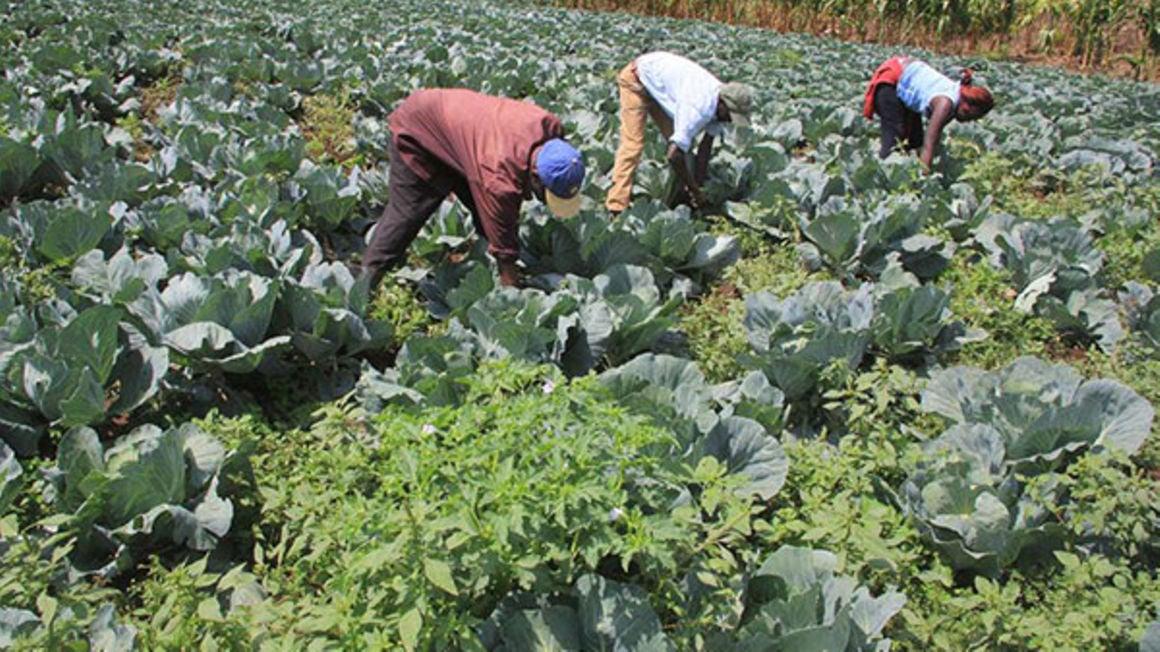
Wakulima watatu wako shambani  wakifanya kazi ya kuvuna au kupalilia mimea ya kabichi. Wanaonyesha juhudi za kilimo cha viwanda kinachotegemea nguvu na kazi  ya binadamu. Shamba kubwa lililojaa kabichi  linaonyesha uzalishaji wa kiwango kikubwa unaolenga  soko la ndani au nje.